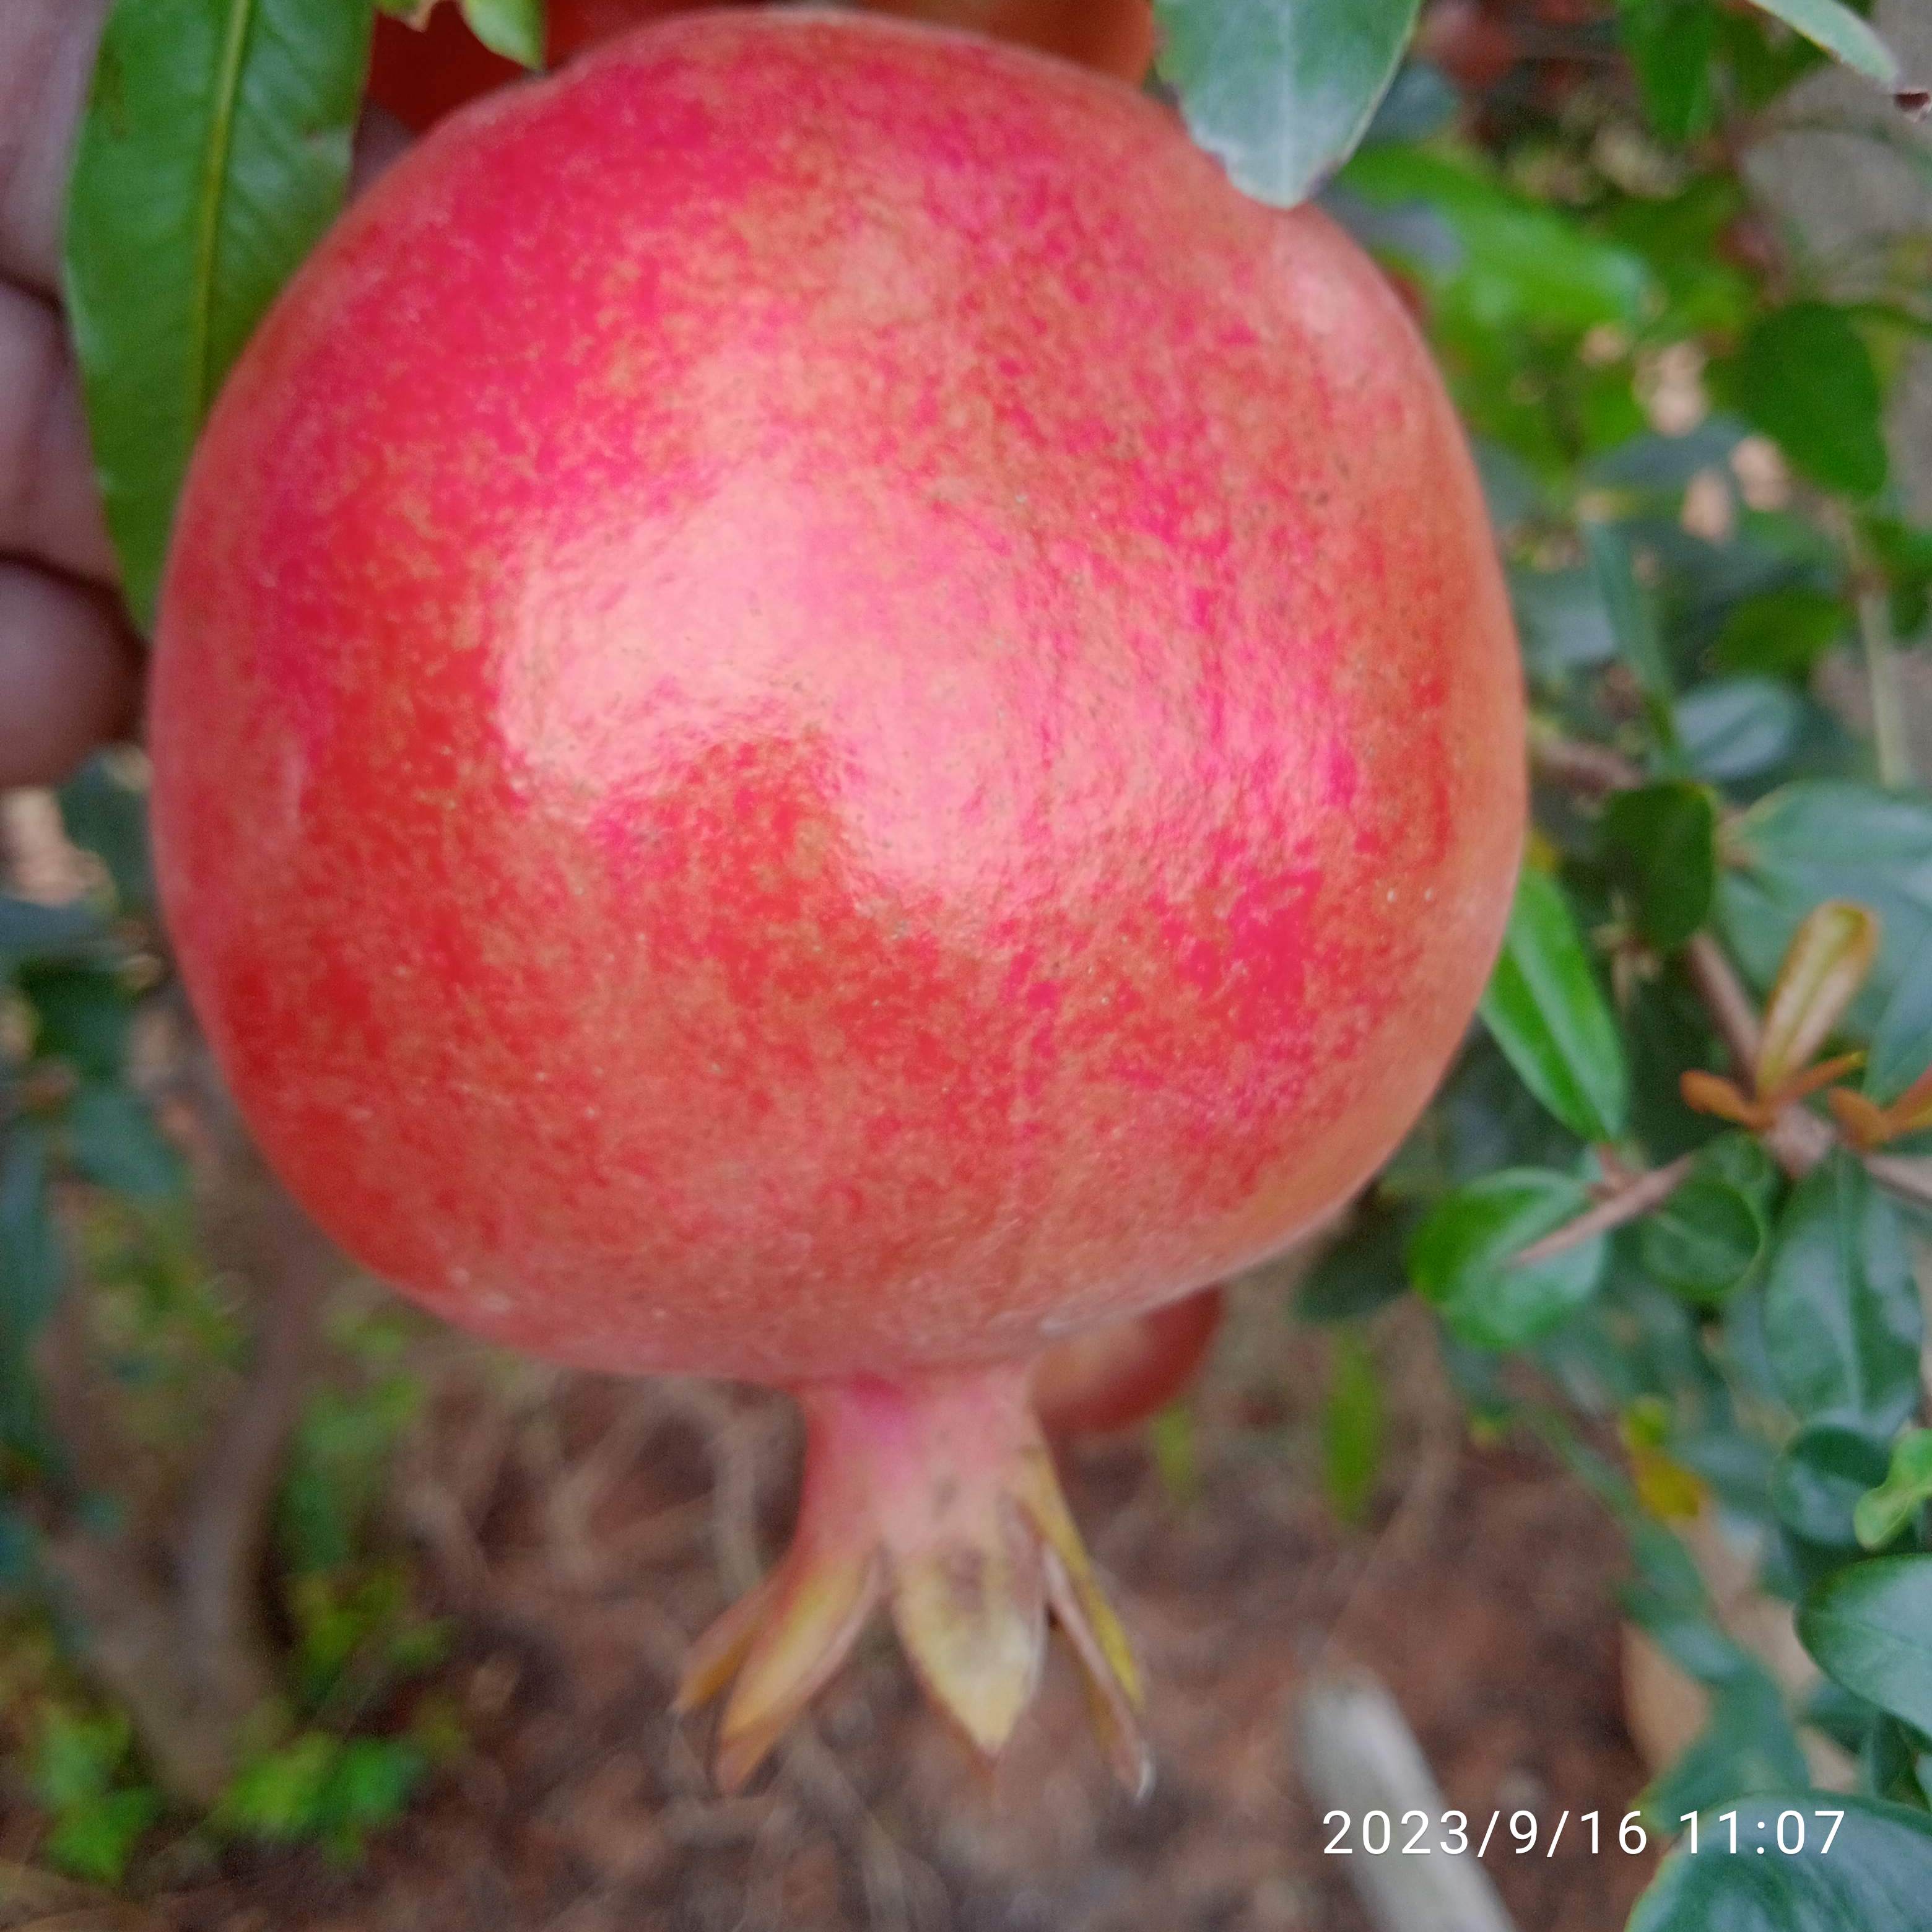
Label: Healthy